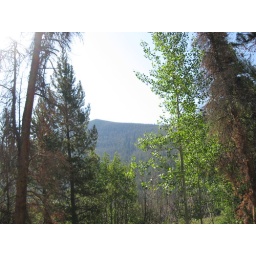
All the dead trees you see in these pictures are from a pine beetle infestation.